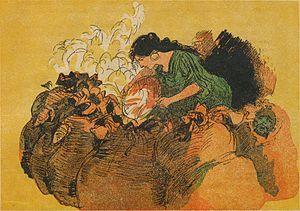
Illustration page 13 d'Ali-Baba et les quarante voleurs par Albert Robida - Paris Imagerie Merveilleuse de l'Enfance